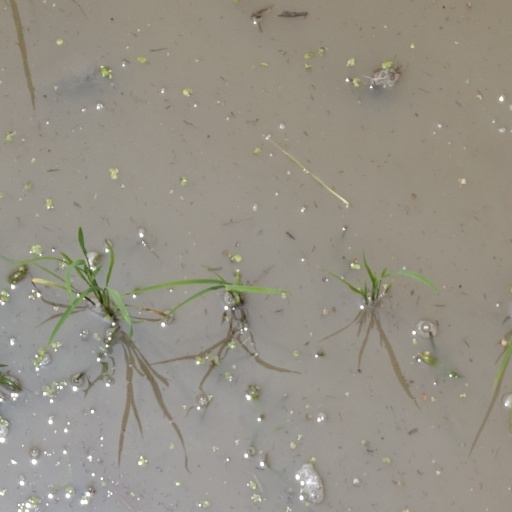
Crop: rice